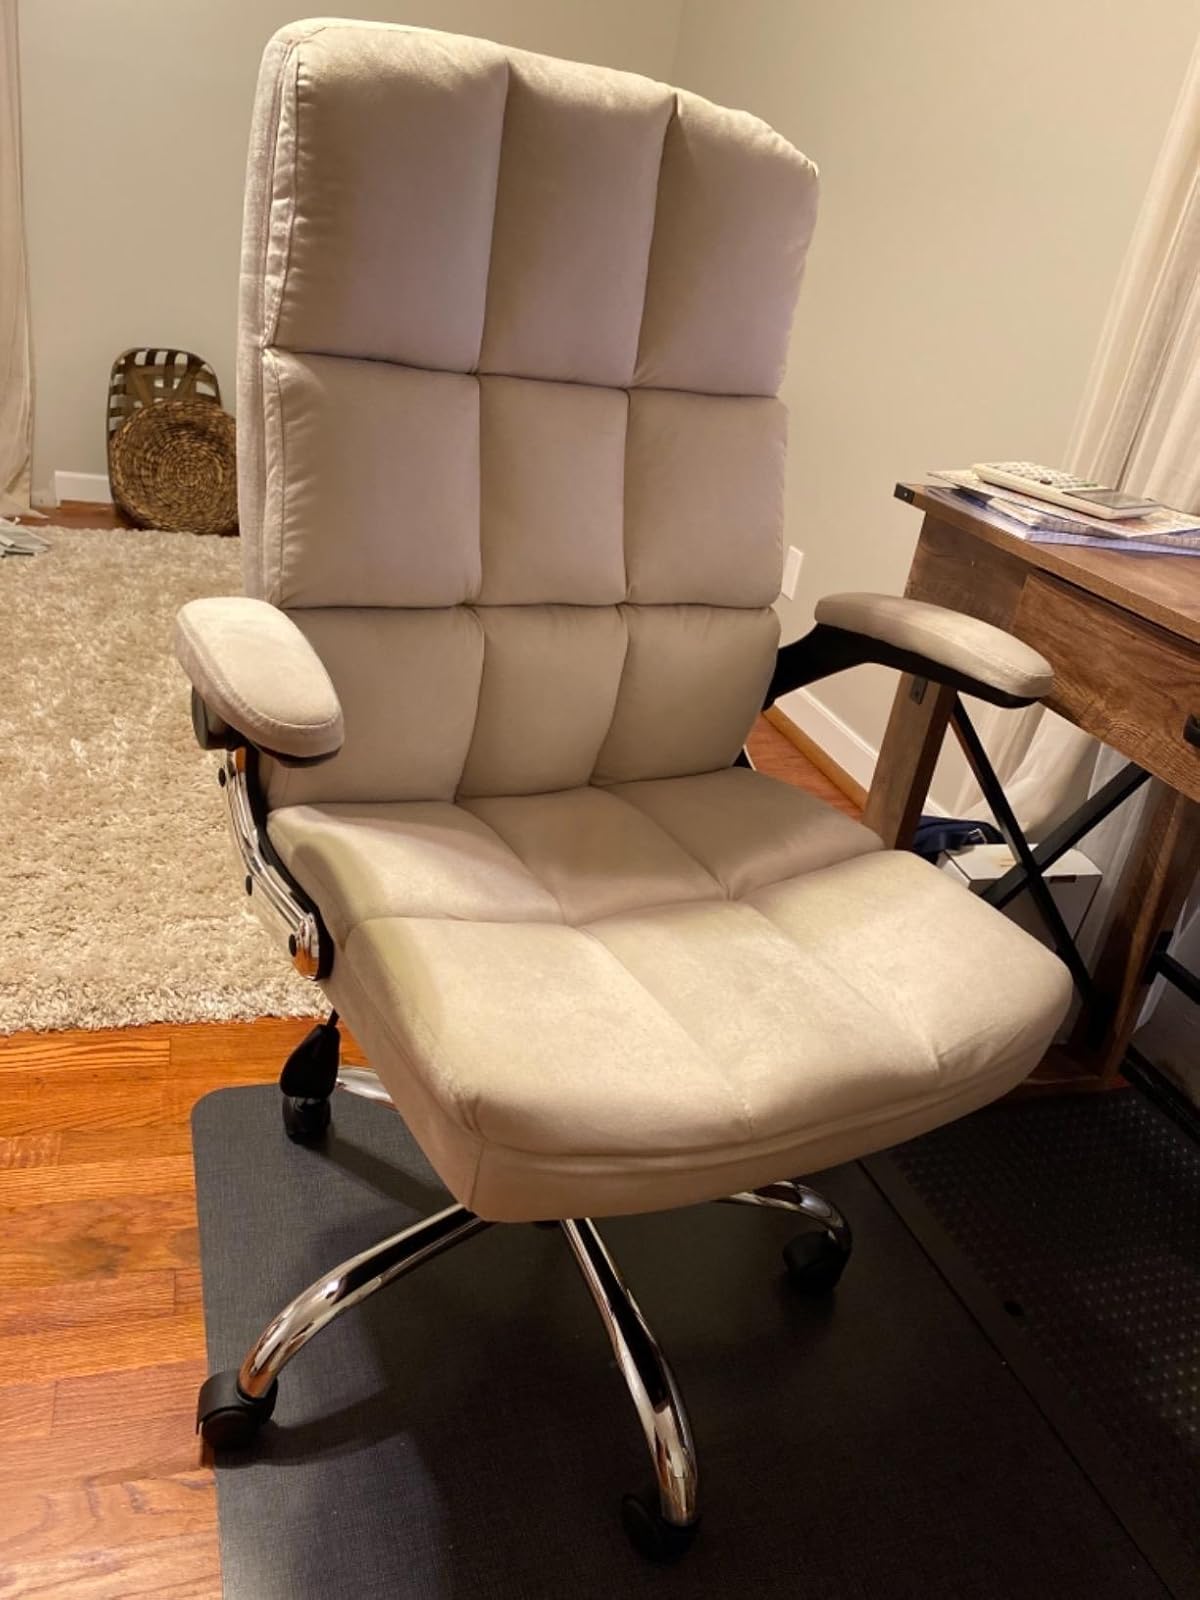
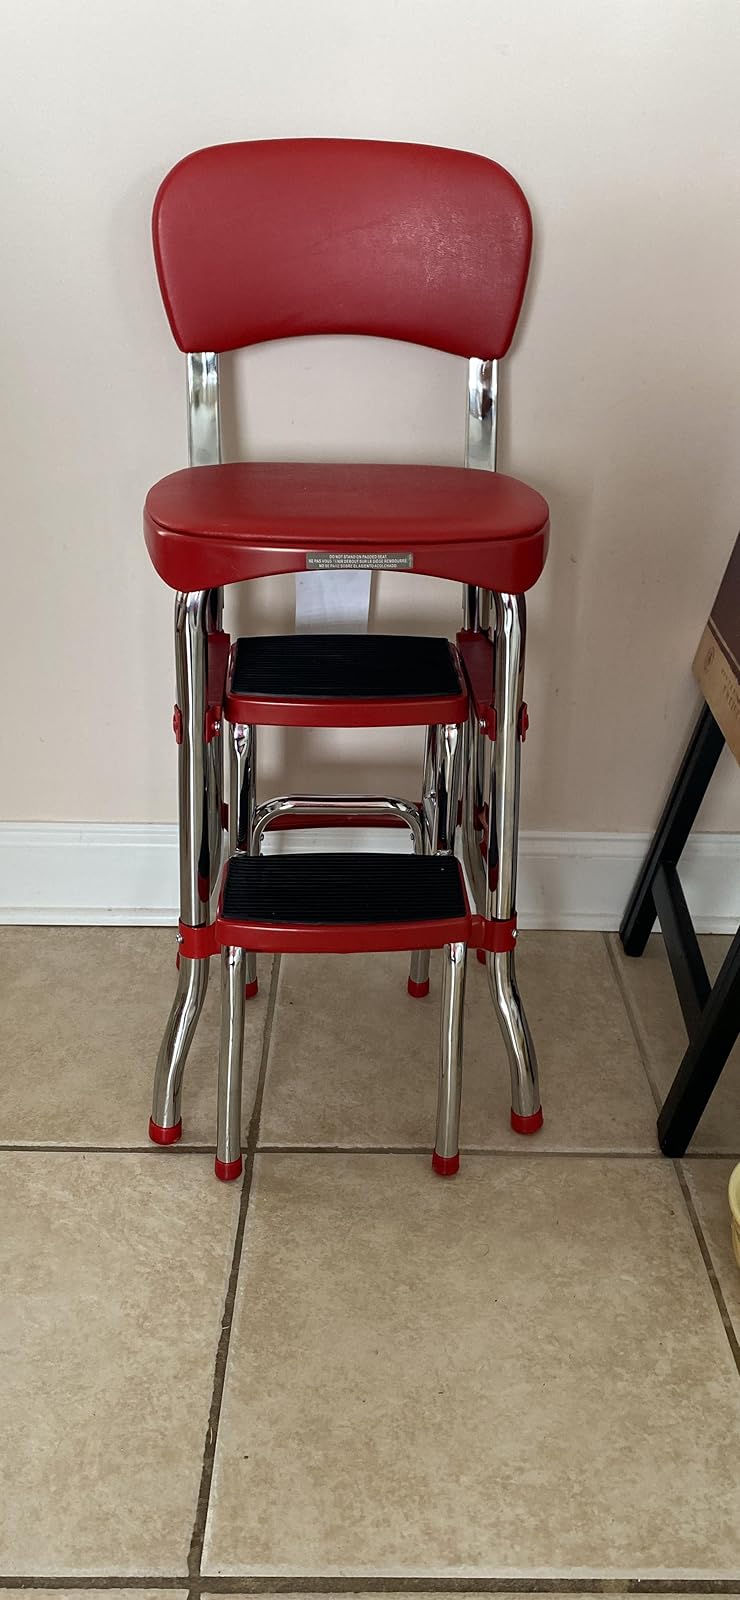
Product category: items_chair
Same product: no